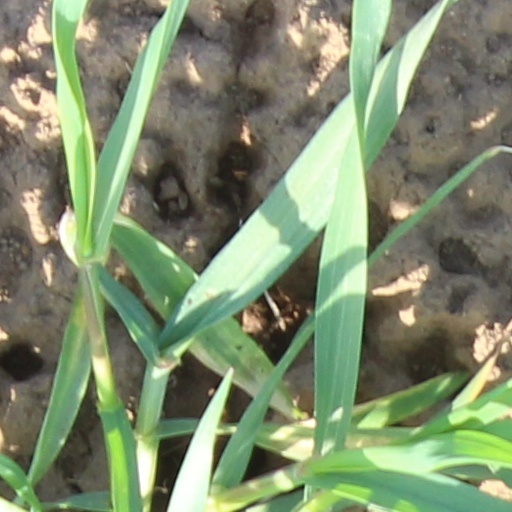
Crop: wheat